Popular music of Birmingham

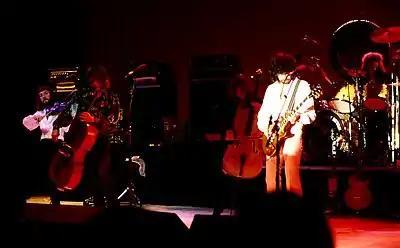
The Electric Light Orchestra in 1978.

Also in the late 1960s, there were psychedelic rock bands, such as Velvett Fogg a cult British psychedelic rock band. Tony Iommi was a member in mid-1968, but soon left to form Black Sabbath. Their lone eponymous album was released in January 1969, and re-released on CD by Sanctuary Records in 2002. Also Bachdenkel, who "Rolling Stone" called "Britain's Greatest Unknown Group".